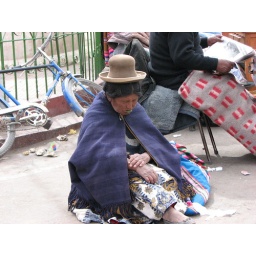
A Peruvian Woman sitting on the street near the Bolivian Border chews Coca Leaves.Best Viewed Large